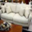
Label: couch